New South Wales

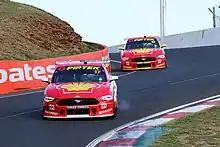
The Bathurst 1000, held at Mount Panorama Circuit in Bathurst

A Record of School Achievement (RoSA) is awarded by the NSW Education Standards Authority to students who have completed at least Year 10 but leave school without completing the Higher School Certificate. The RoSA was introduced in 2012 to replace the former School Certificate.